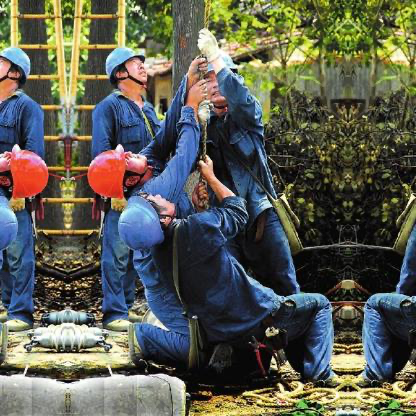
Objects in the image:
label: helmet
label: helmet
label: helmet
label: helmet
label: helmet
label: helmet
label: helmet